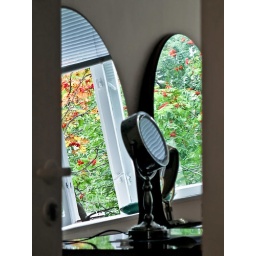
First yellow leaves in windows at ophthalmologist cabinet.